Cyclone John

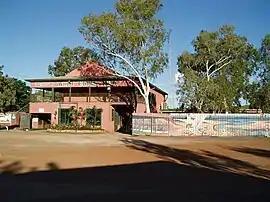
Picture of a red, pentagonal building.

Prior to Cyclone John's landfall, hundreds of people were evacuated from homes, primarily in Karratha, where two shelters were set up. In Point Samson, 500 people evacuated to shelters in Wickham, Western Australia. TCWC Perth began issuing hourly warnings for potentially affected areas beginning at 1400 UTC on 14 December. As the storm made landfall, some residents of Whim Creek took refuge in a shipping container.